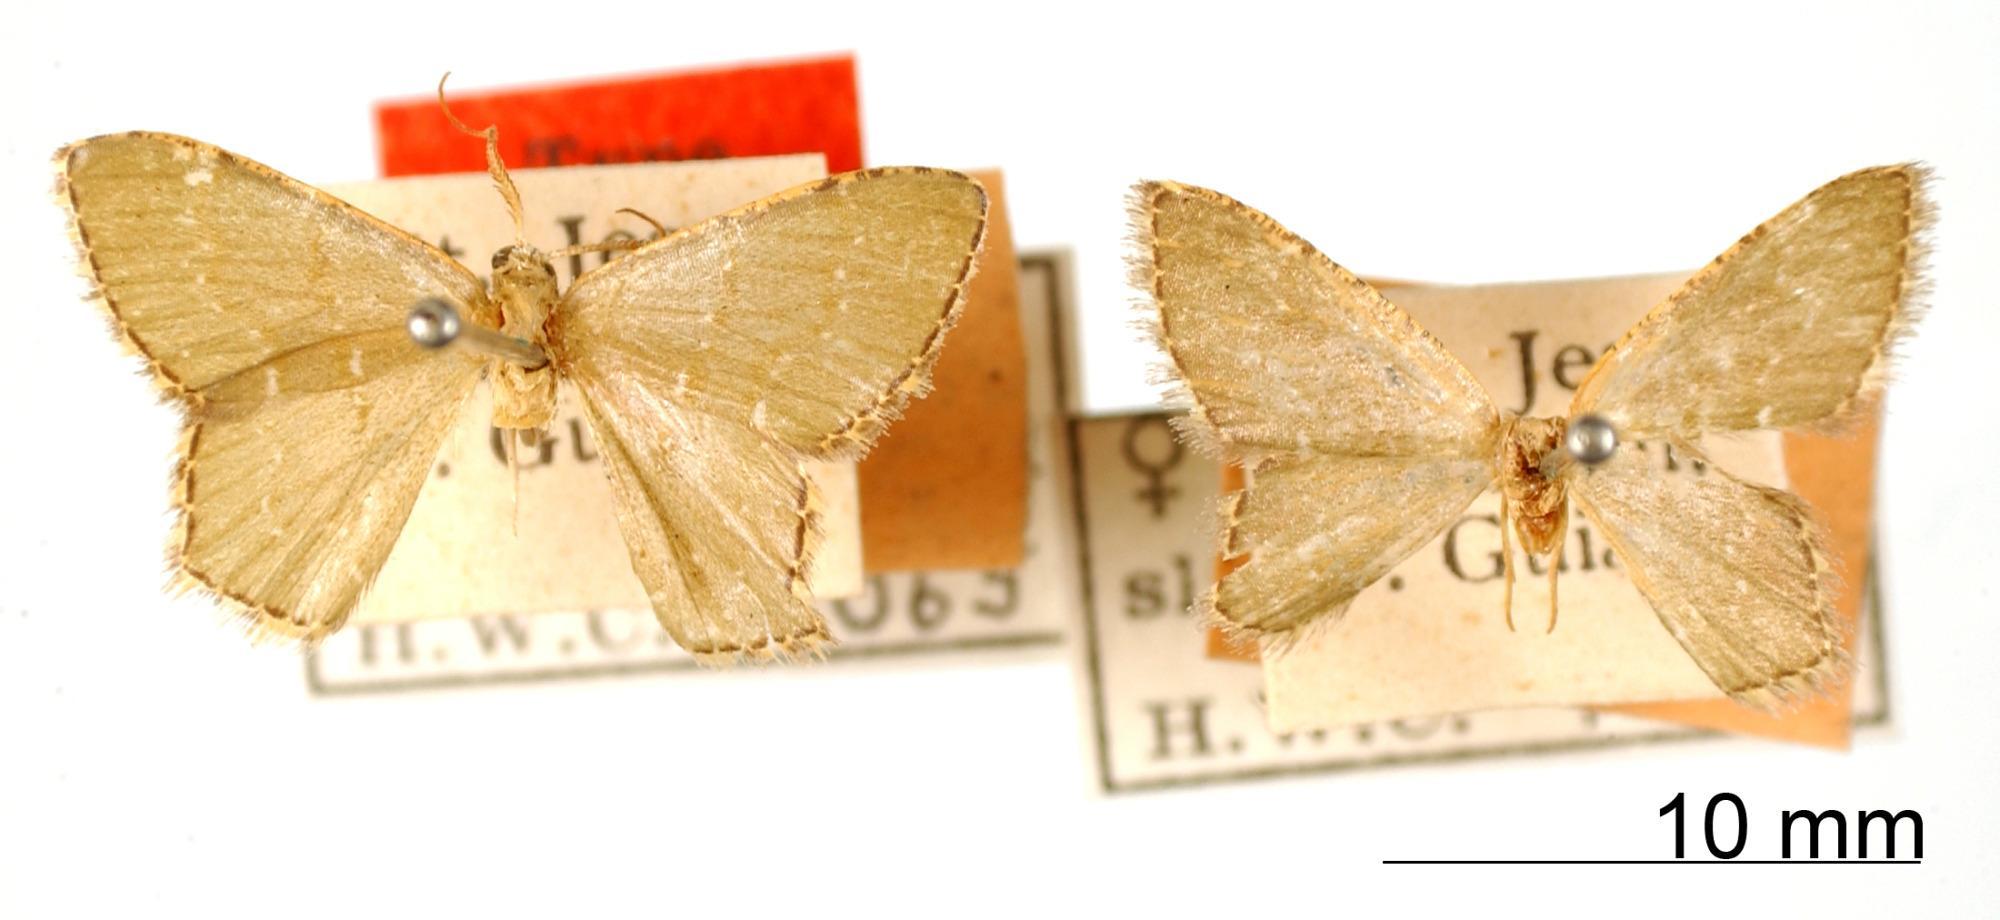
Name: Gelasma subrufescens
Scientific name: Gelasma subrufescens Warren, 1906
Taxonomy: Animalia, Arthropoda, Insecta, Lepidoptera, Geometridae, Geometrinae
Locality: St. Jean, Maroni, St. Laurant du Maroni, French Guiana
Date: Mar 1904